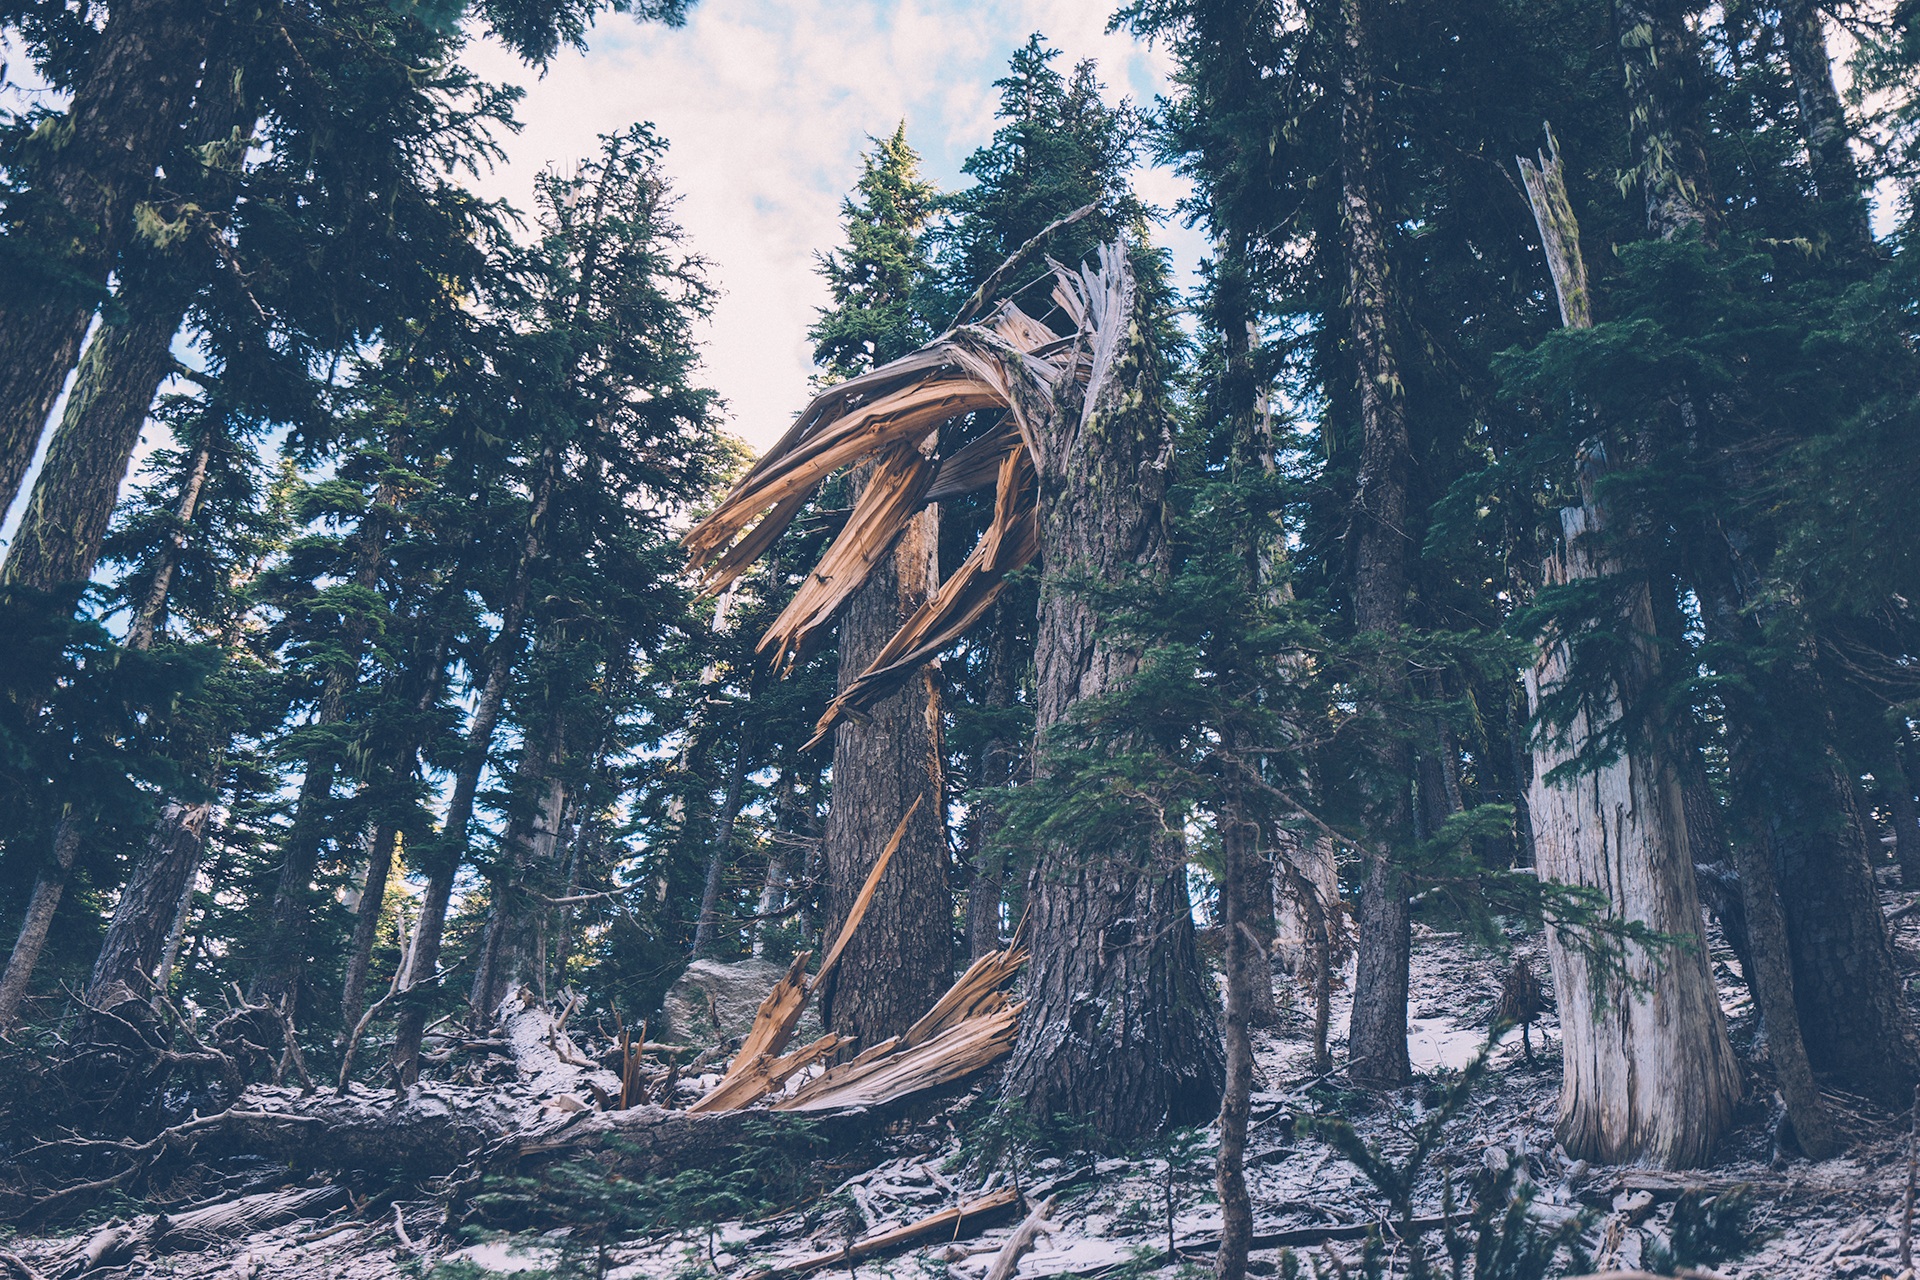
tree, nature, forest, outdoor, wilderness, snow, cold, winter, hiking, frost, travel, snowy, season, trees, outdoors, woods, backpacking, branches, scene, habitat, screenshot, broken tree, natural environment, woody plant